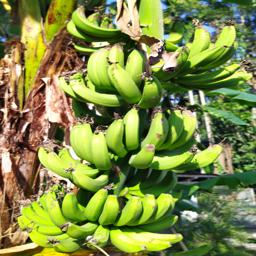
Label: KACHKOL FRUIT